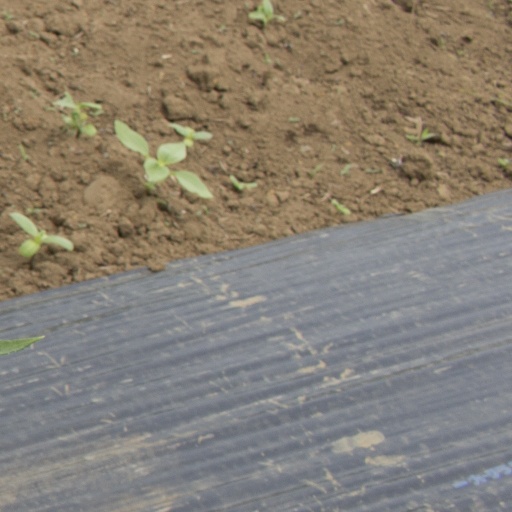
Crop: Jerusalem artichoke